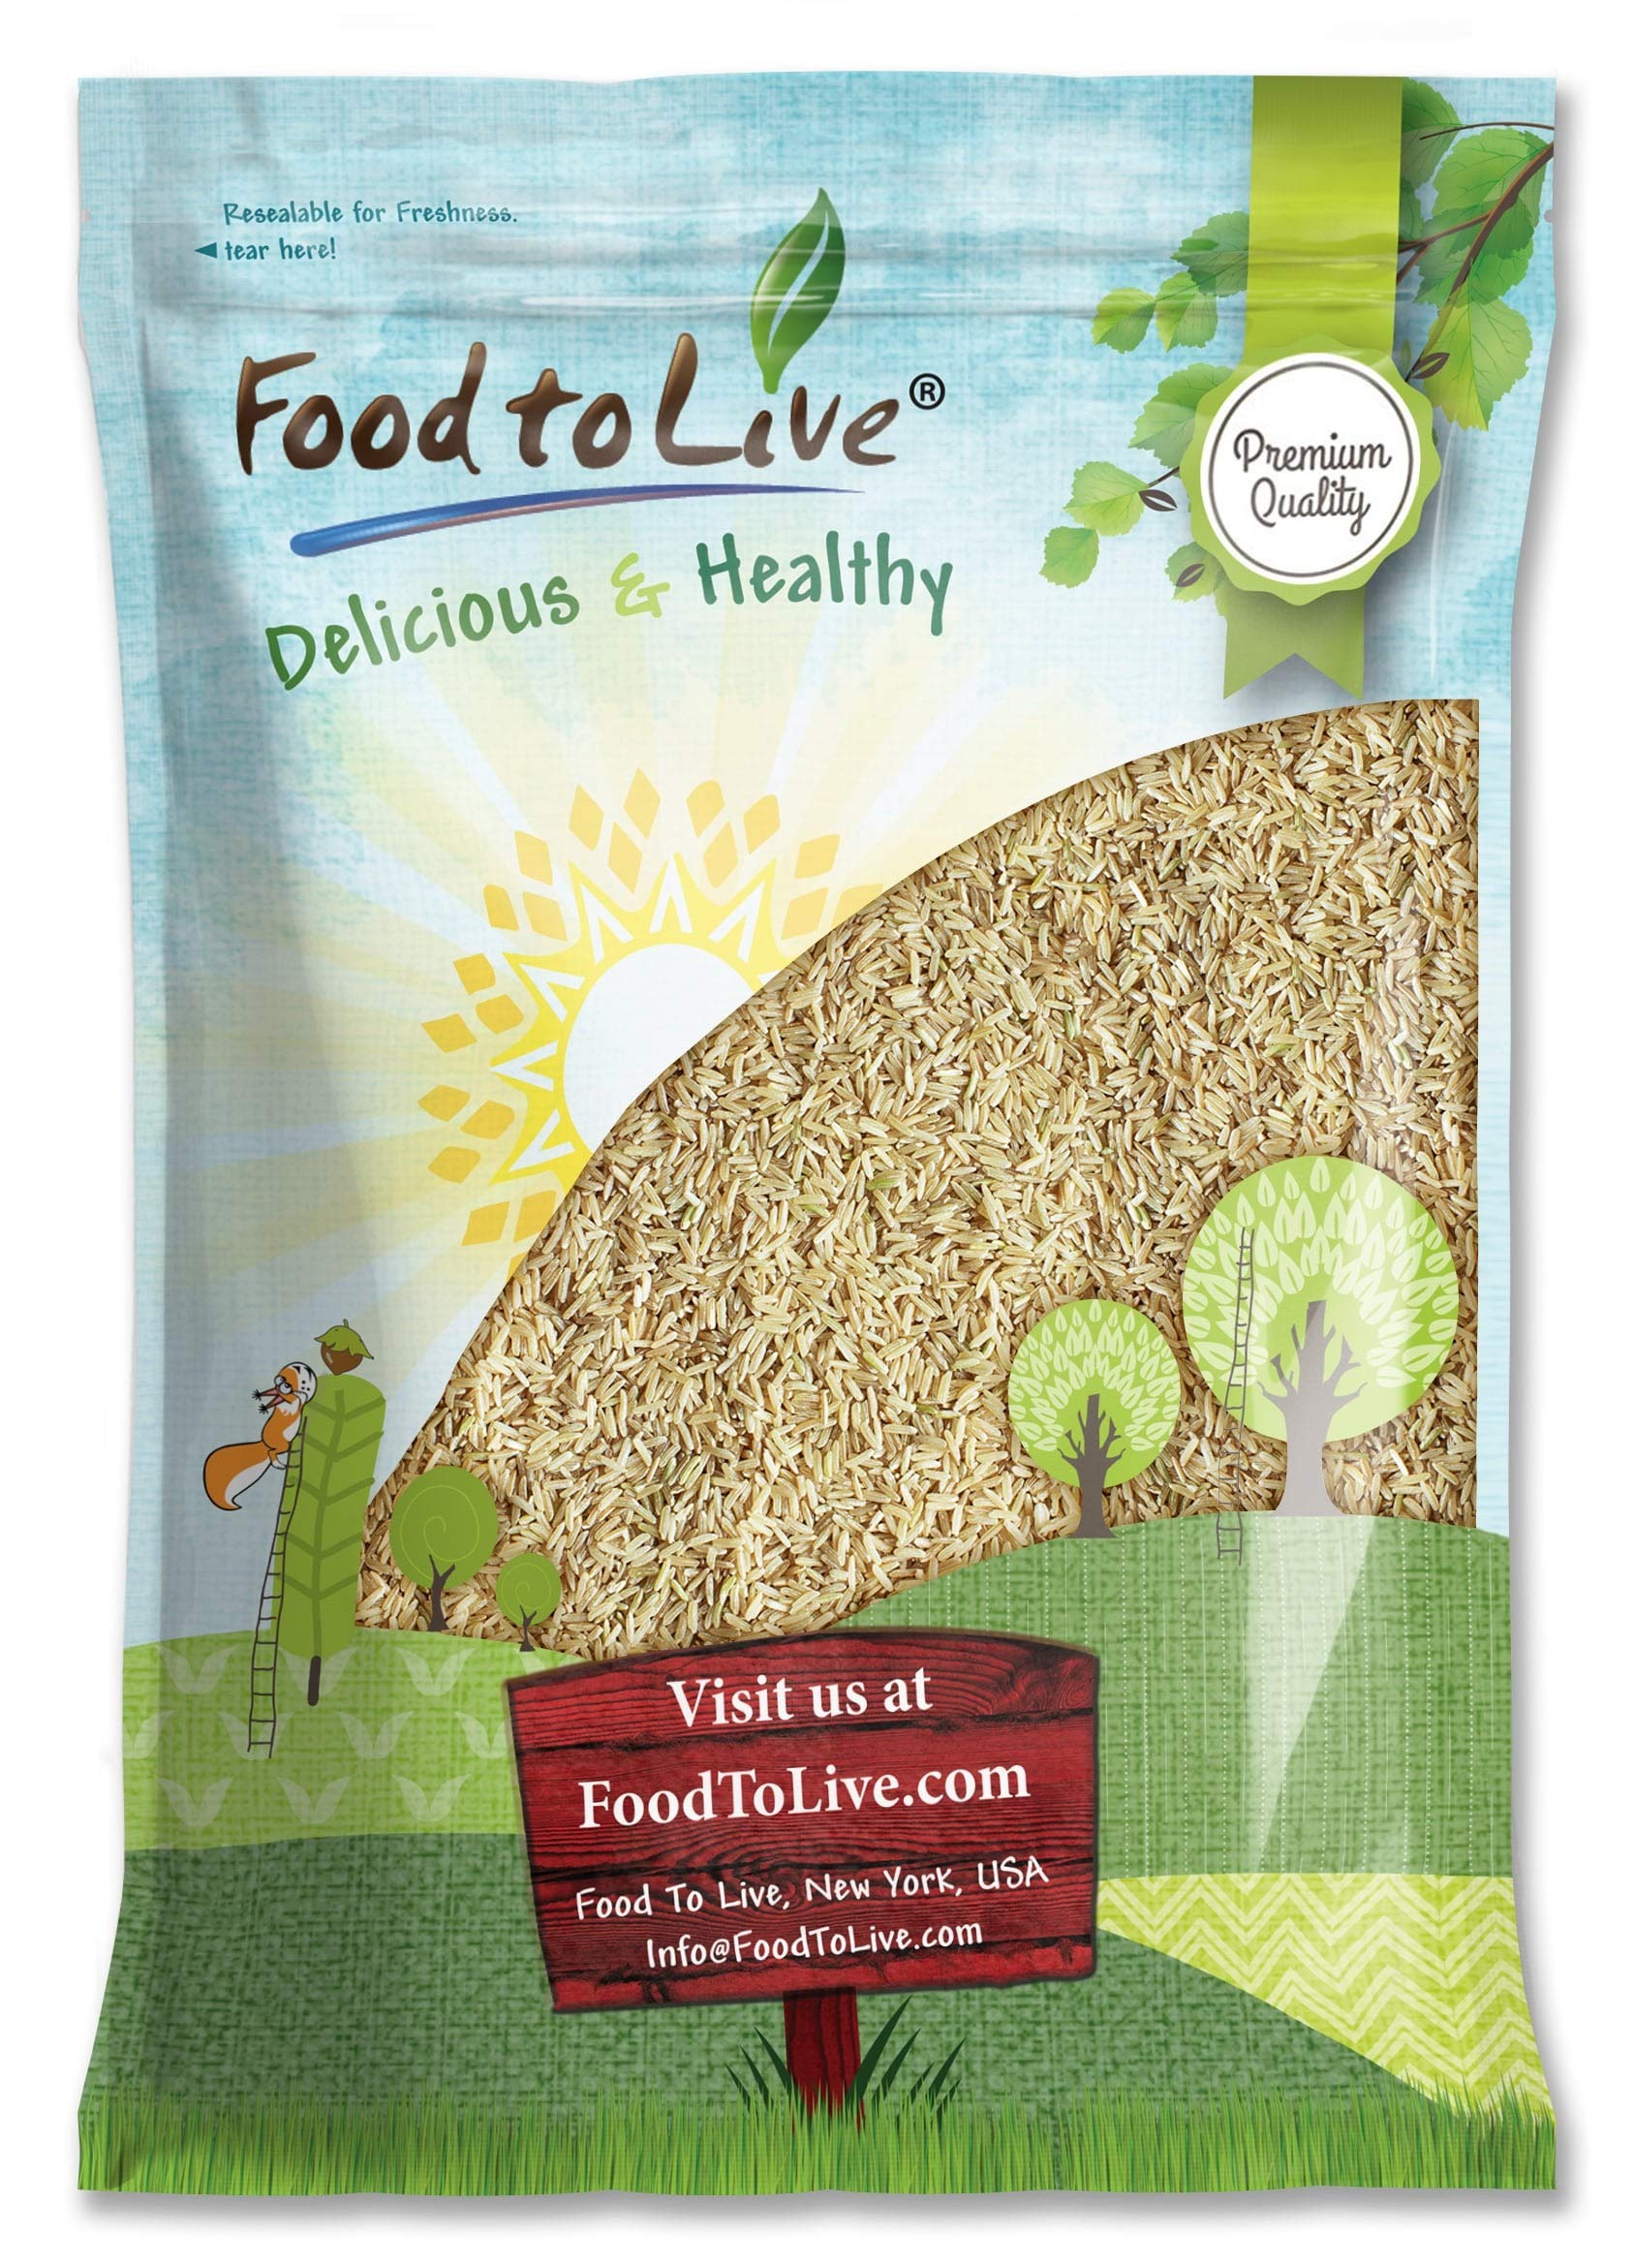
Item Name: Food to Live Brown Basmati Rice, 8 Pounds – Whole Grain, Long-Grain Rice Variety, Fragrant, Kosher, Vegan. Less Starch. High in Dietary Fiber. Great for Making Stir-Fries, Curries, and Pilafs.
Bullet Point 1: ✔️FANTASTIC AROMA: Brown Basmati Rice is renowned for its spicy mildly-earthy aroma.
Bullet Point 2: ✔️DELICIOUS ON ITS OWN: The mildly nutty flavor of Brown Basmati Rice is so delicious, it makes a great side dish all on its own.
Bullet Point 3: ✔️EASY TO COOK: It’s not necessary to soak basmati rice and you can cook it quickly in about 30 minutes.
Bullet Point 4: ✔️NUTRITIOUS WHOLE GRAIN: Whole-grain basmati rice has a higher content of fiber, as well as minerals and B vitamins.
Bullet Point 5: ✔️VERSATILE USES IN COOKING: Because of its pleasant taste and firm texture, brown basmati rice is great to use in stir-fry and curry.
Value: 128.0
Unit: Ounce

Price: 27.23